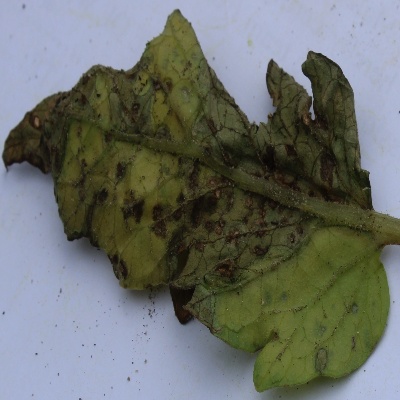
Crop: Tomato
Condition: verticulium wilt